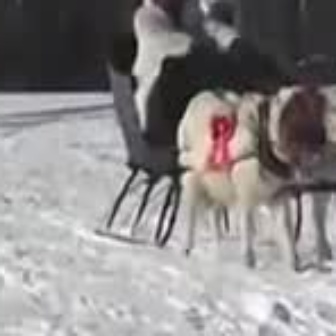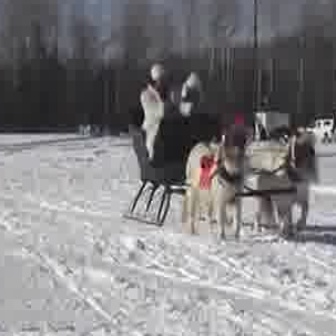
  Please identify the target specified by the bounding box [87,33,296,241] in the first image and locate it in the second image. Return the coordinates in [x_min,y_min,x_max,y_max] format.
Answer: [121,109,233,221]